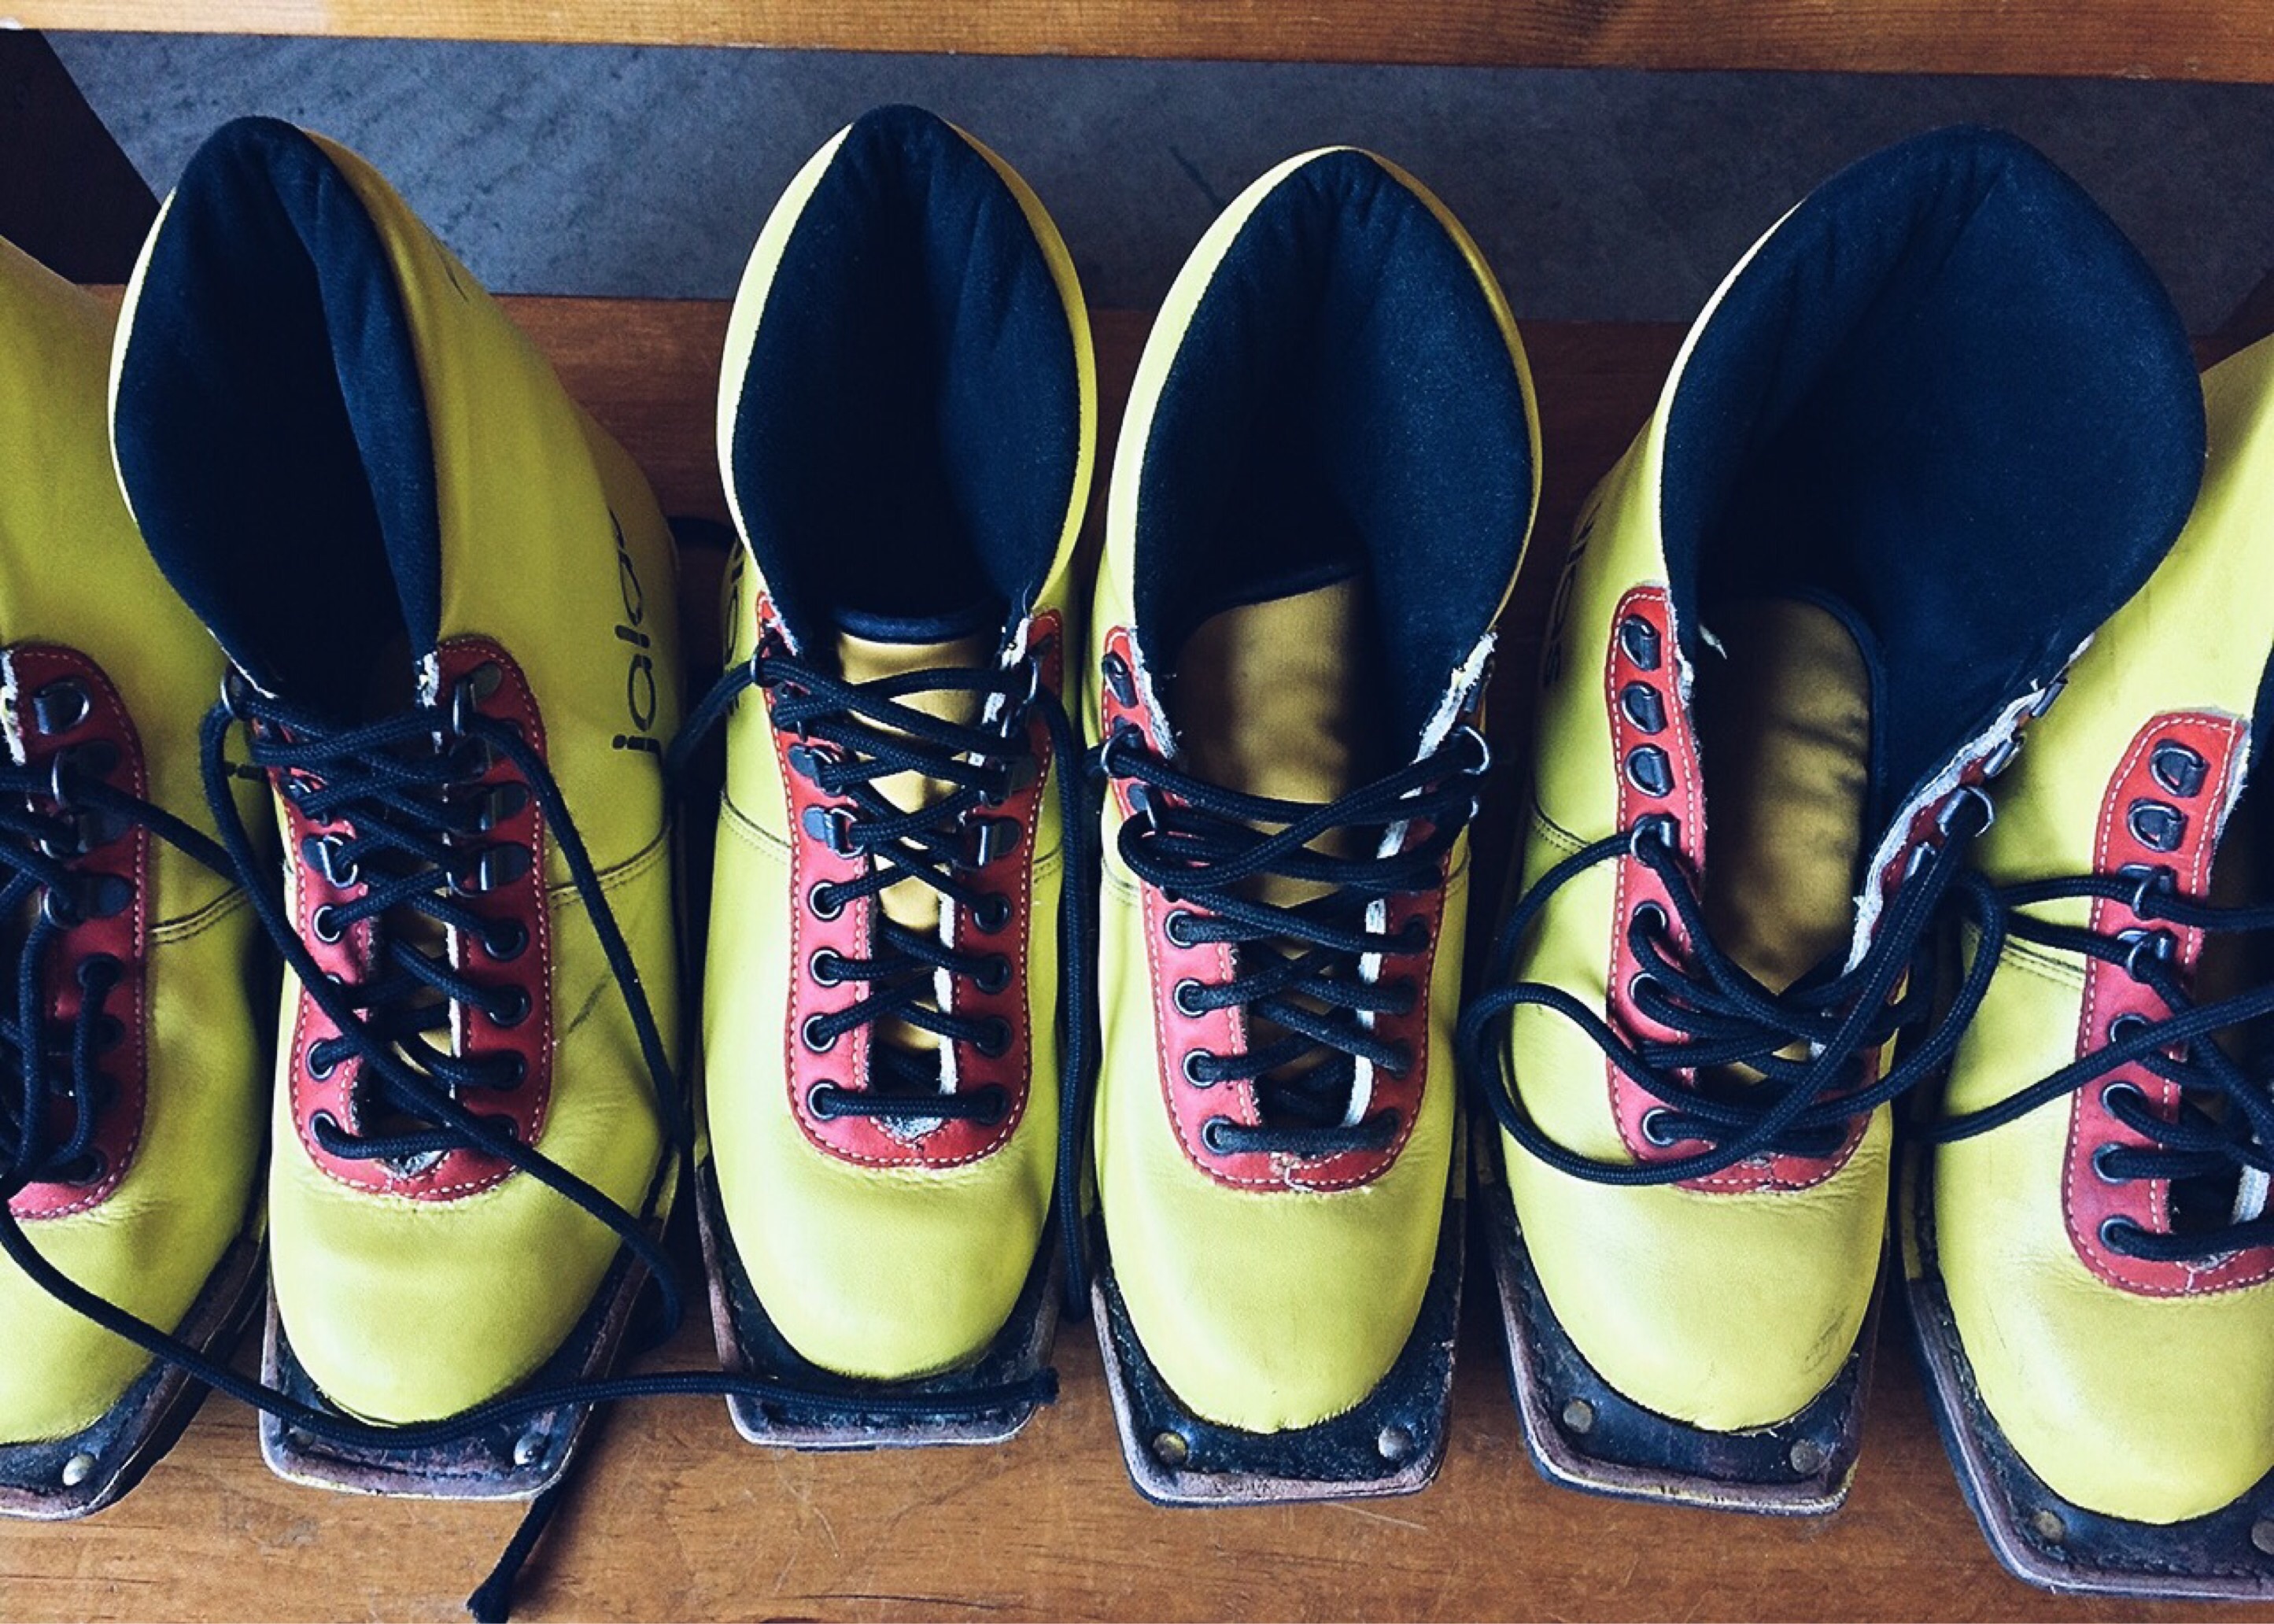
shoe, leather, flower, old, leg, spring, green, equipment, color, yellow, worn, boots, sneakers, ski, footwear, outdoor shoe